Avalokiteśvara

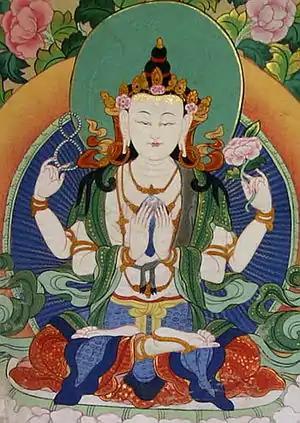

When the Chinese monk Faxian traveled to Mathura in India around 400 CE, he wrote about monks presenting offerings to Avalokiteśvara. When Xuanzang traveled to India in the 7th century, he provided eyewitness accounts of Avalokiteśvara statues being venerated by devotees from all walks of life, from kings to monks to laypeople.